Nutbush, Tennessee

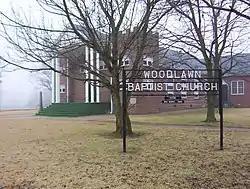
Woodlawn Baptist Church (2007)

The community's main source of income is agriculture (especially cotton).